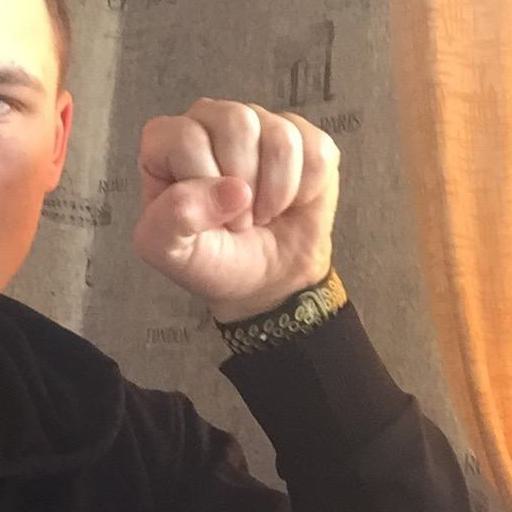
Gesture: fist